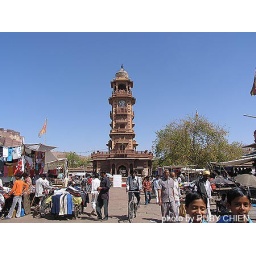
bazaar around clock tower